Robert N. Bodine

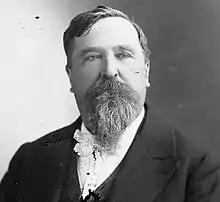
C. M. Bell Photo Collection, Library of Congress.

Robert Nall Bodine (December 17, 1837 – March 16, 1914) was a U.S. Representative from Missouri.